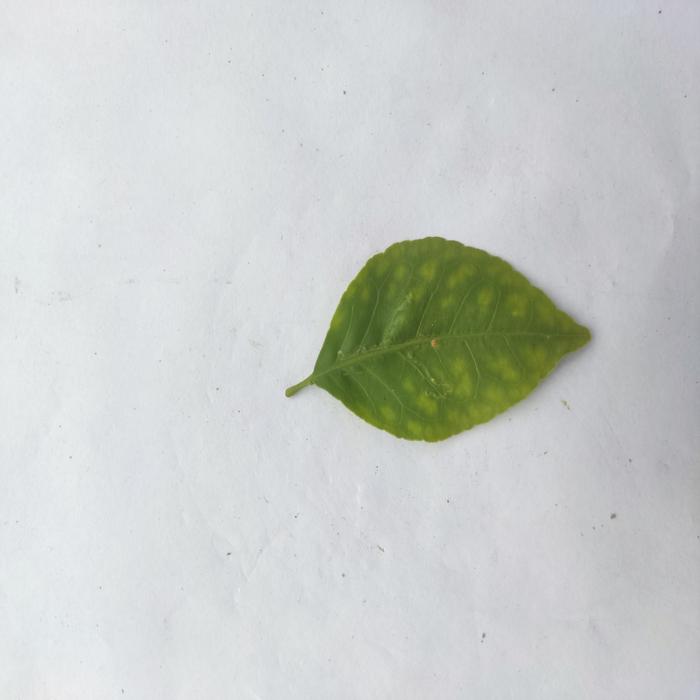
Crop: Aegle Marmelos
Leaf condition: Leaf_Spot